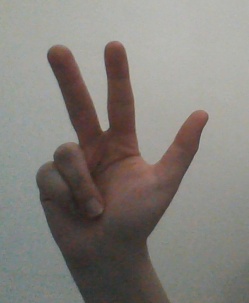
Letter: al